Cerrejón Formation

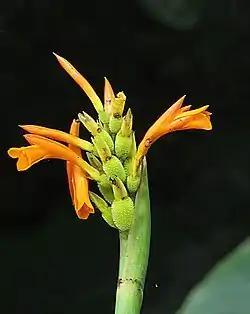
Fossil Zingiberales have been uncovered from the Cerrejón Formation

The floral record of the Cerrejón Formation is well known, with many identifiable and well preserved plant microfossils having been found from the Cerrejón mine. The fossils are well preserved, and in some cases their cell structure is intact. In comparison to modern Neotropical rainforests, the diversity of plants is quite low. This may be an indication of the early stage of Neotropical diversification, or a delayed recovery period following the Cretaceous–Paleogene extinction event.